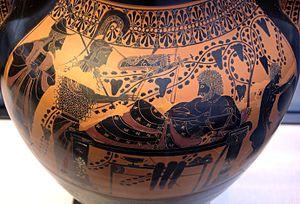
Les Collections d'antiquités de l'État sont un musée de Munich, consacré aux antiquités grecques, romaines et étrusques. Situé sur la place Royale, il forme avec la Glyptothèque, à laquelle il fait face, un complexe architectural et muséal.